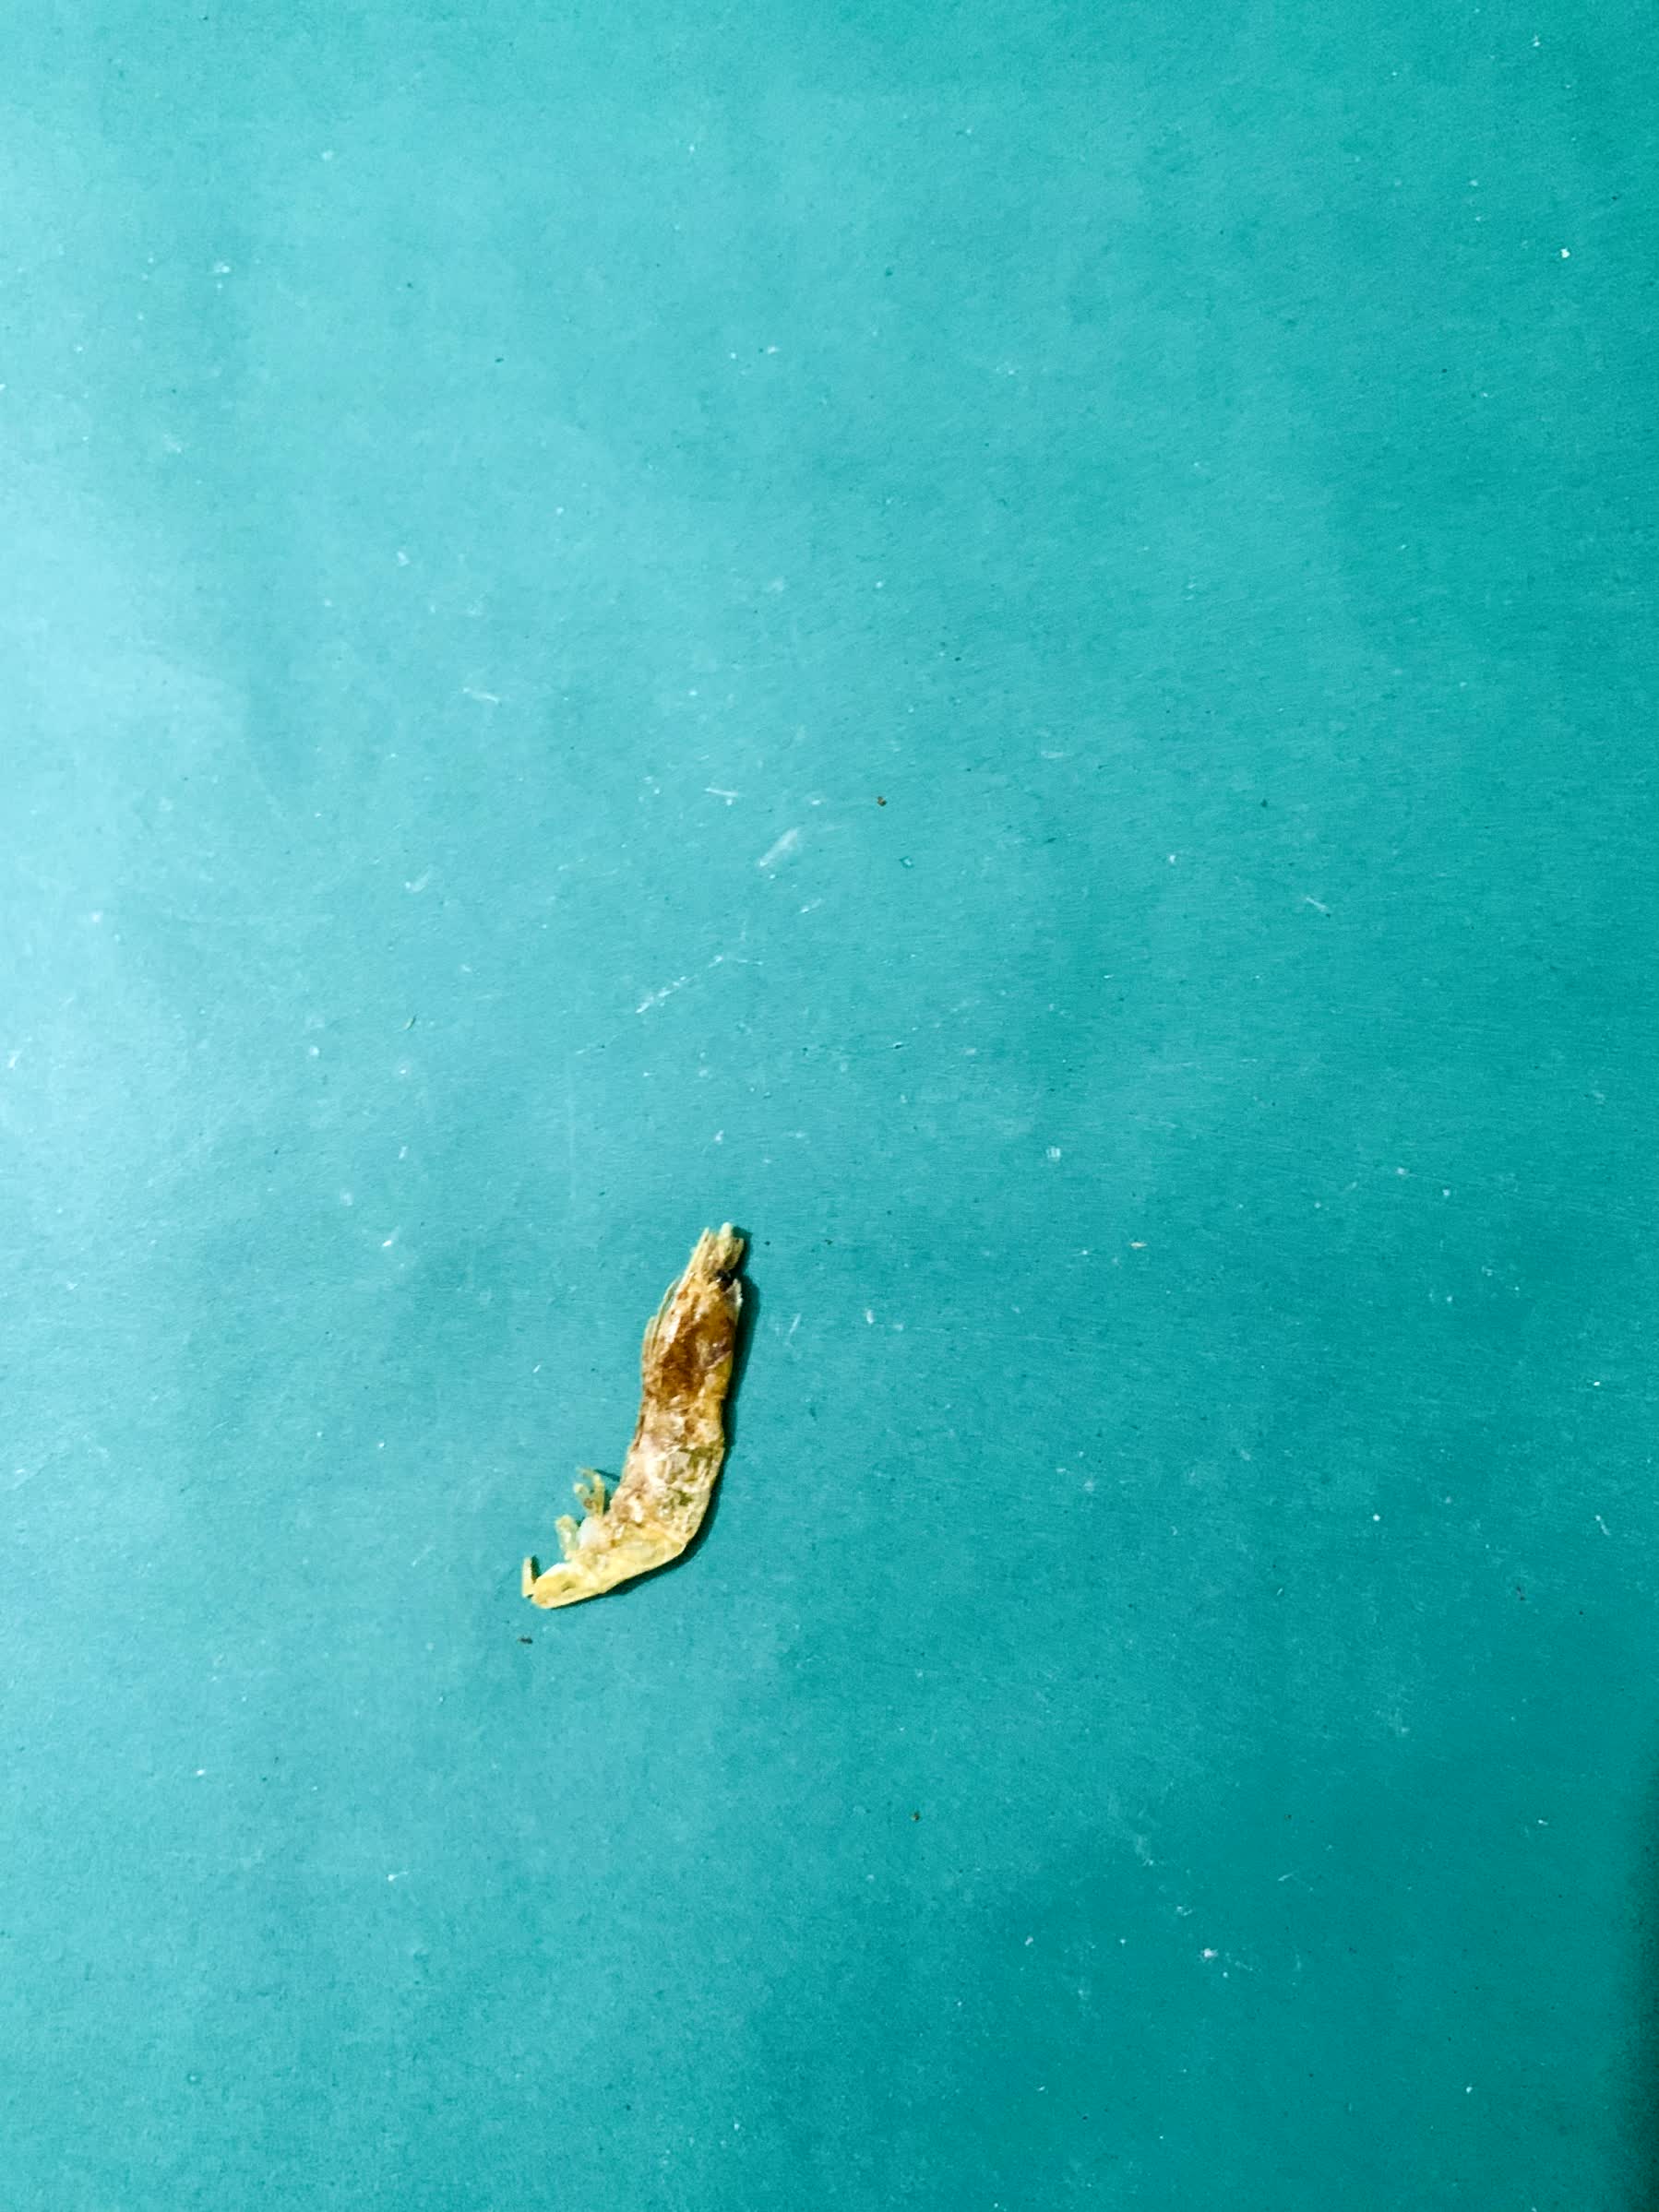
Species: chingri